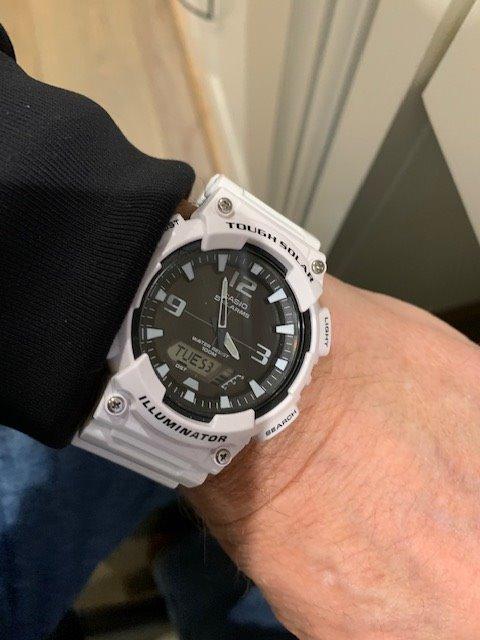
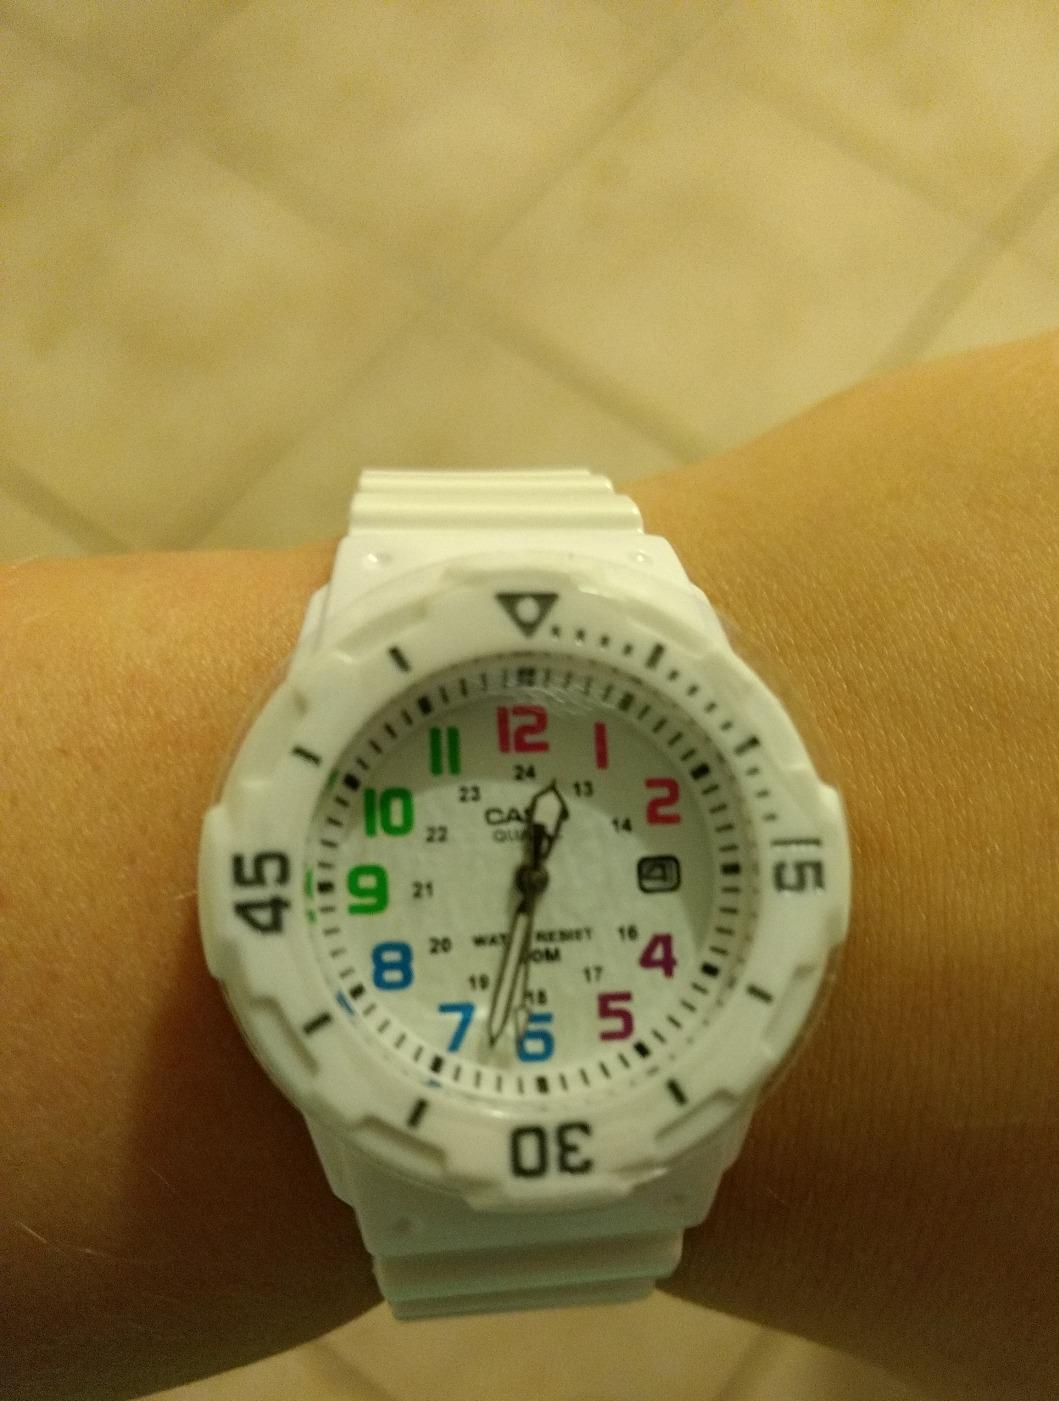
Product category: accessories_watch
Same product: no